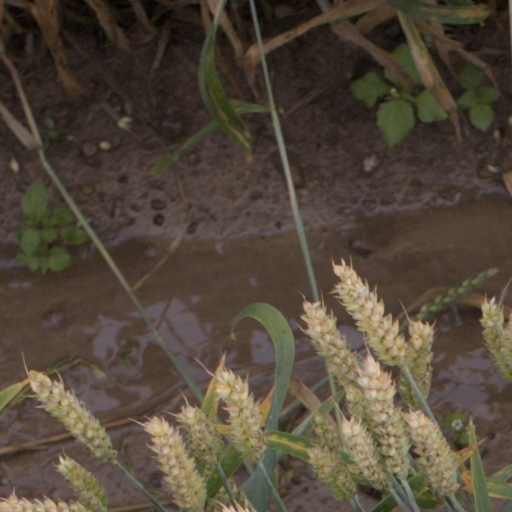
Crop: wheat